James Huckins

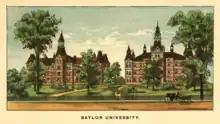
Baylor university in 1882

As an influential frontier Baptist minister of Texas in the 19th century, he established schools and churches. He was a member of the Union Association, Baptist Home Mission Society, and the Baptist Educational Society in Texas and was one of the trustees of Baylor University when the institution was established in 1845. In 1859 he left Texas for the Baptist Church of South Carolina as a Confederate Army chaplain.